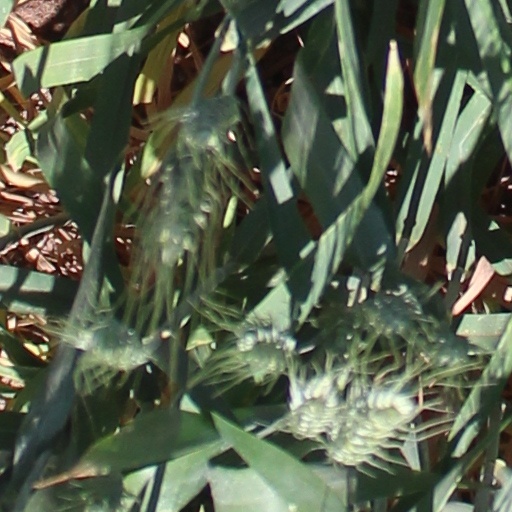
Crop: wheat